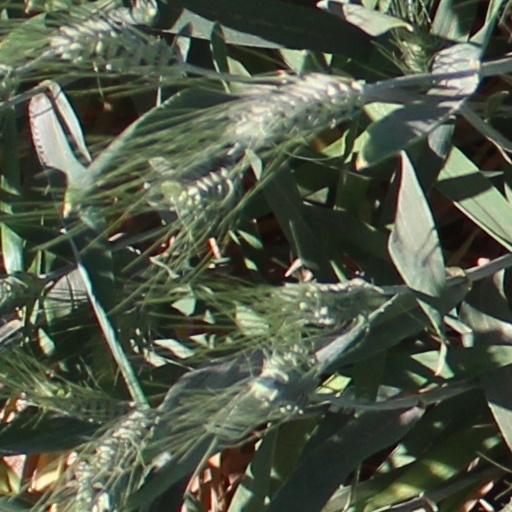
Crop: wheat